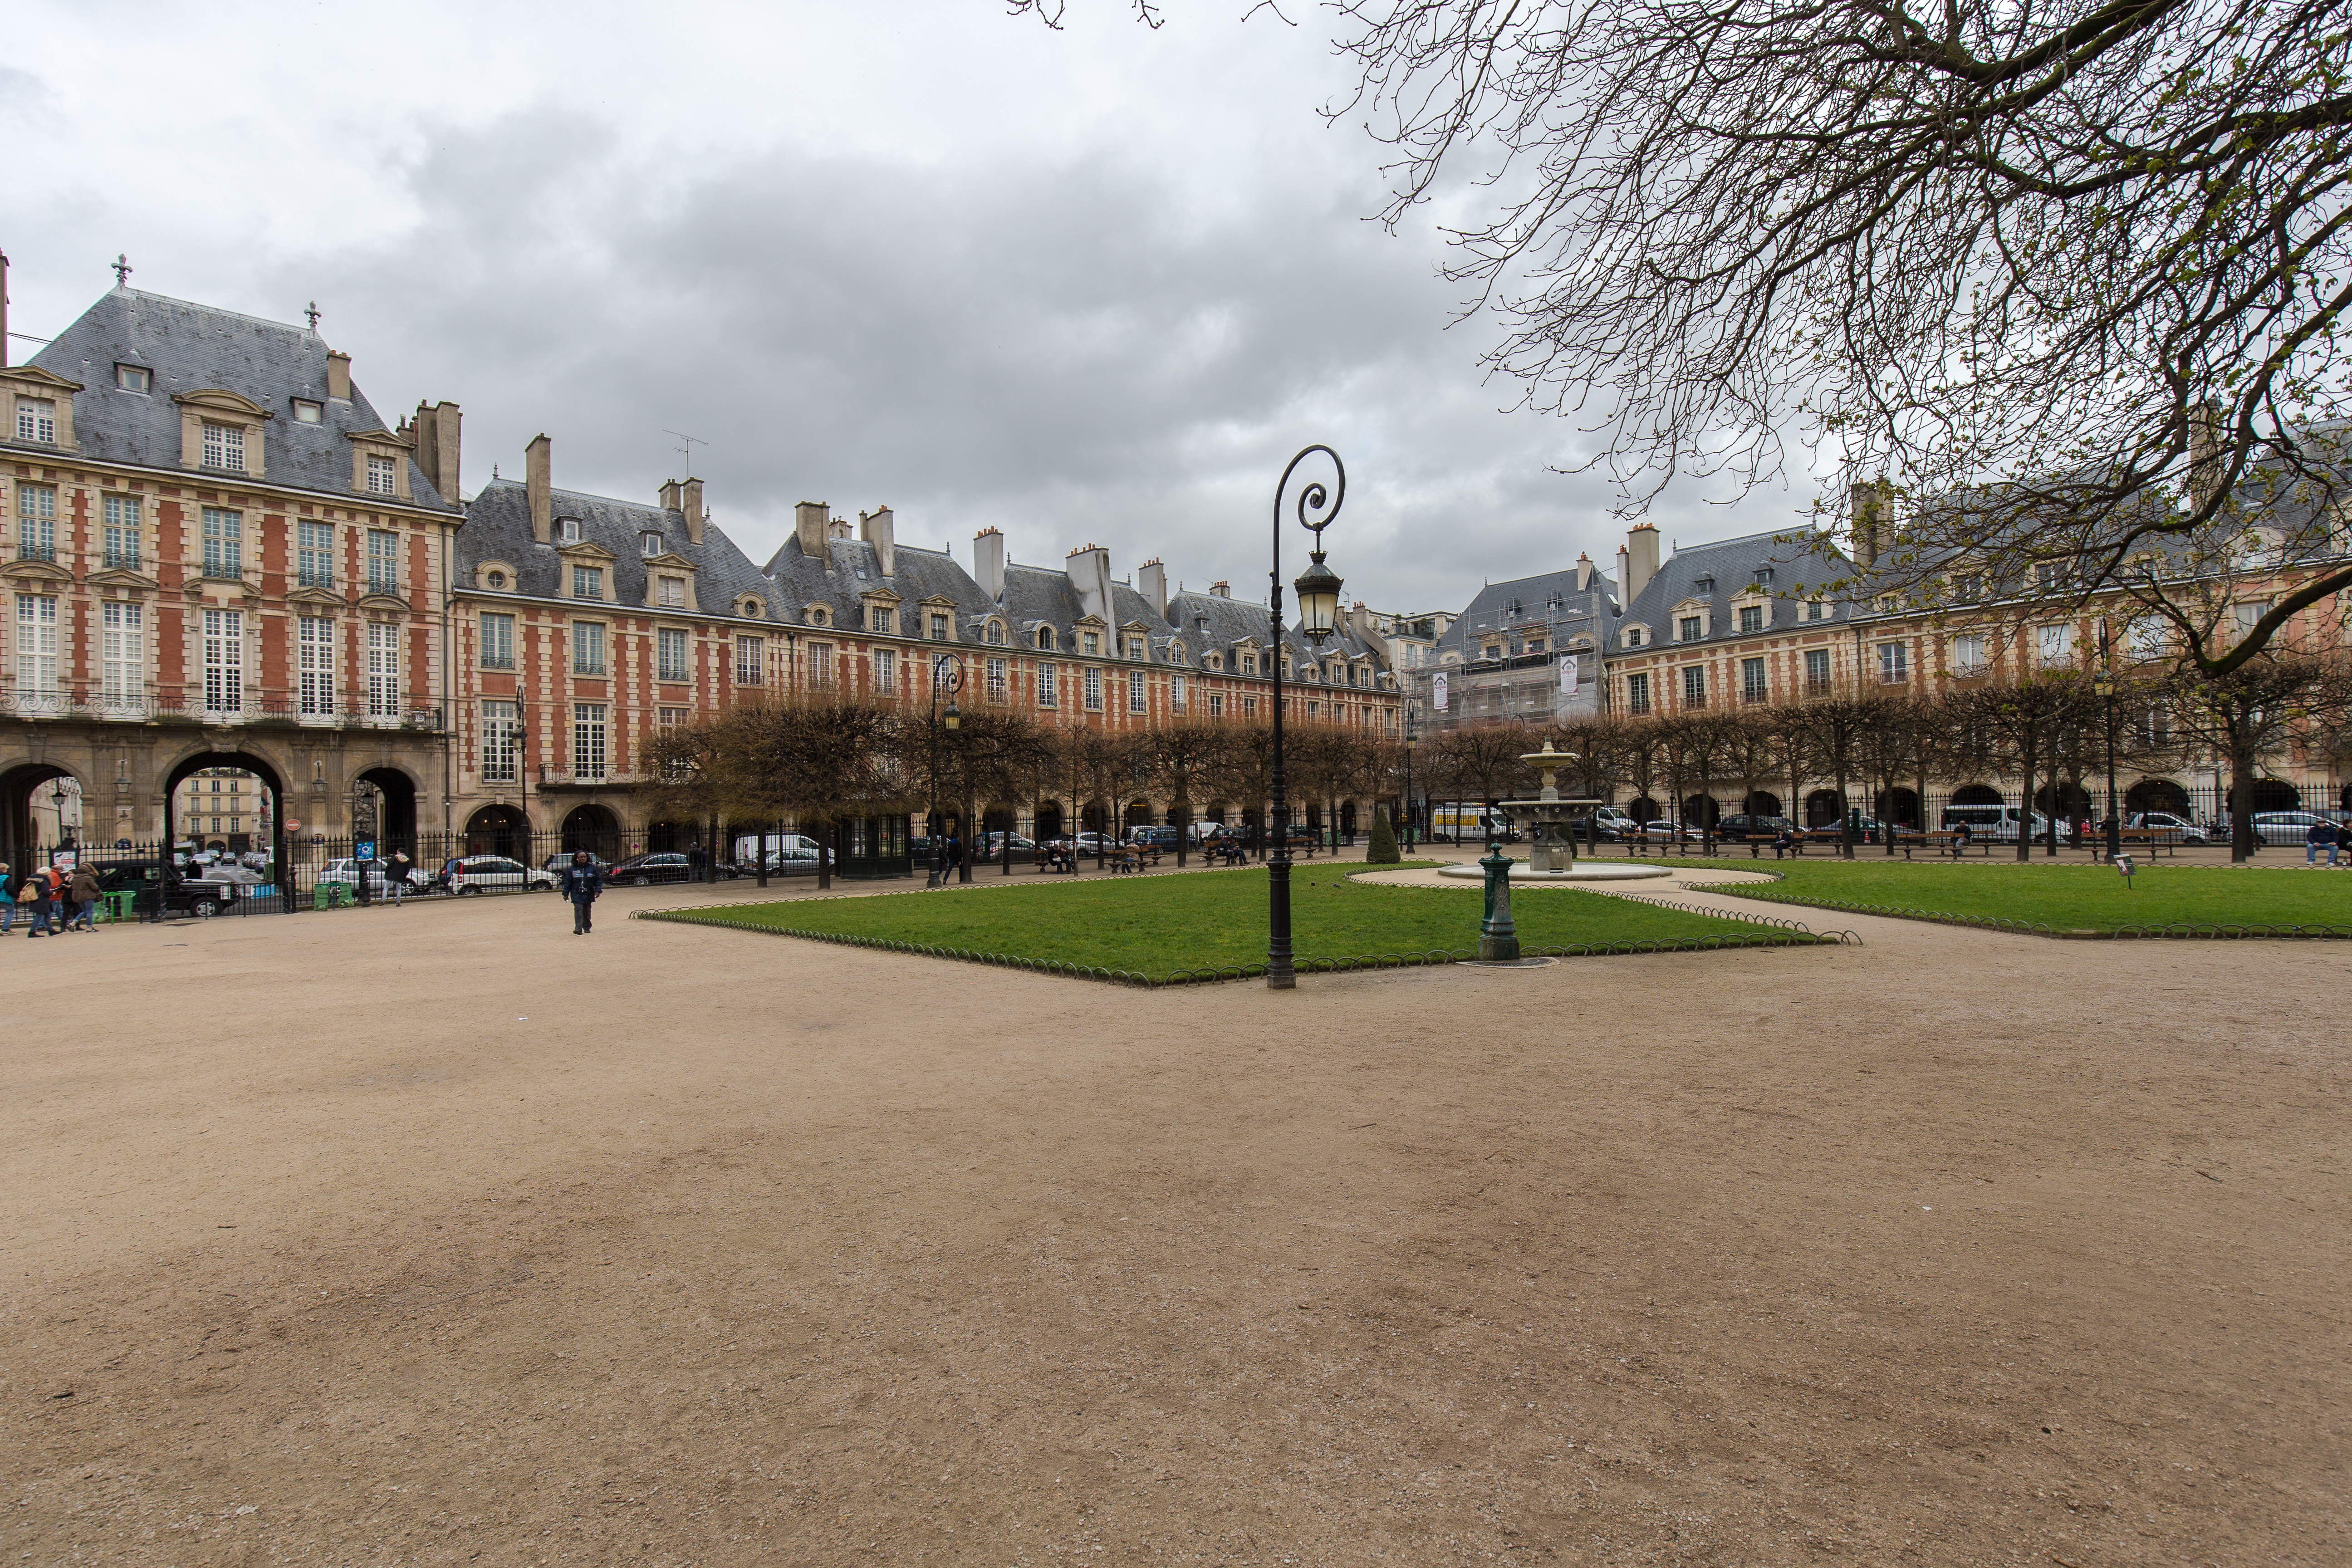
structure, people, building, city, plaza, park, stadium, public space, turf, place, playground, town square, estate, neighbourhood, residential area, outdoor recreation, sport venue